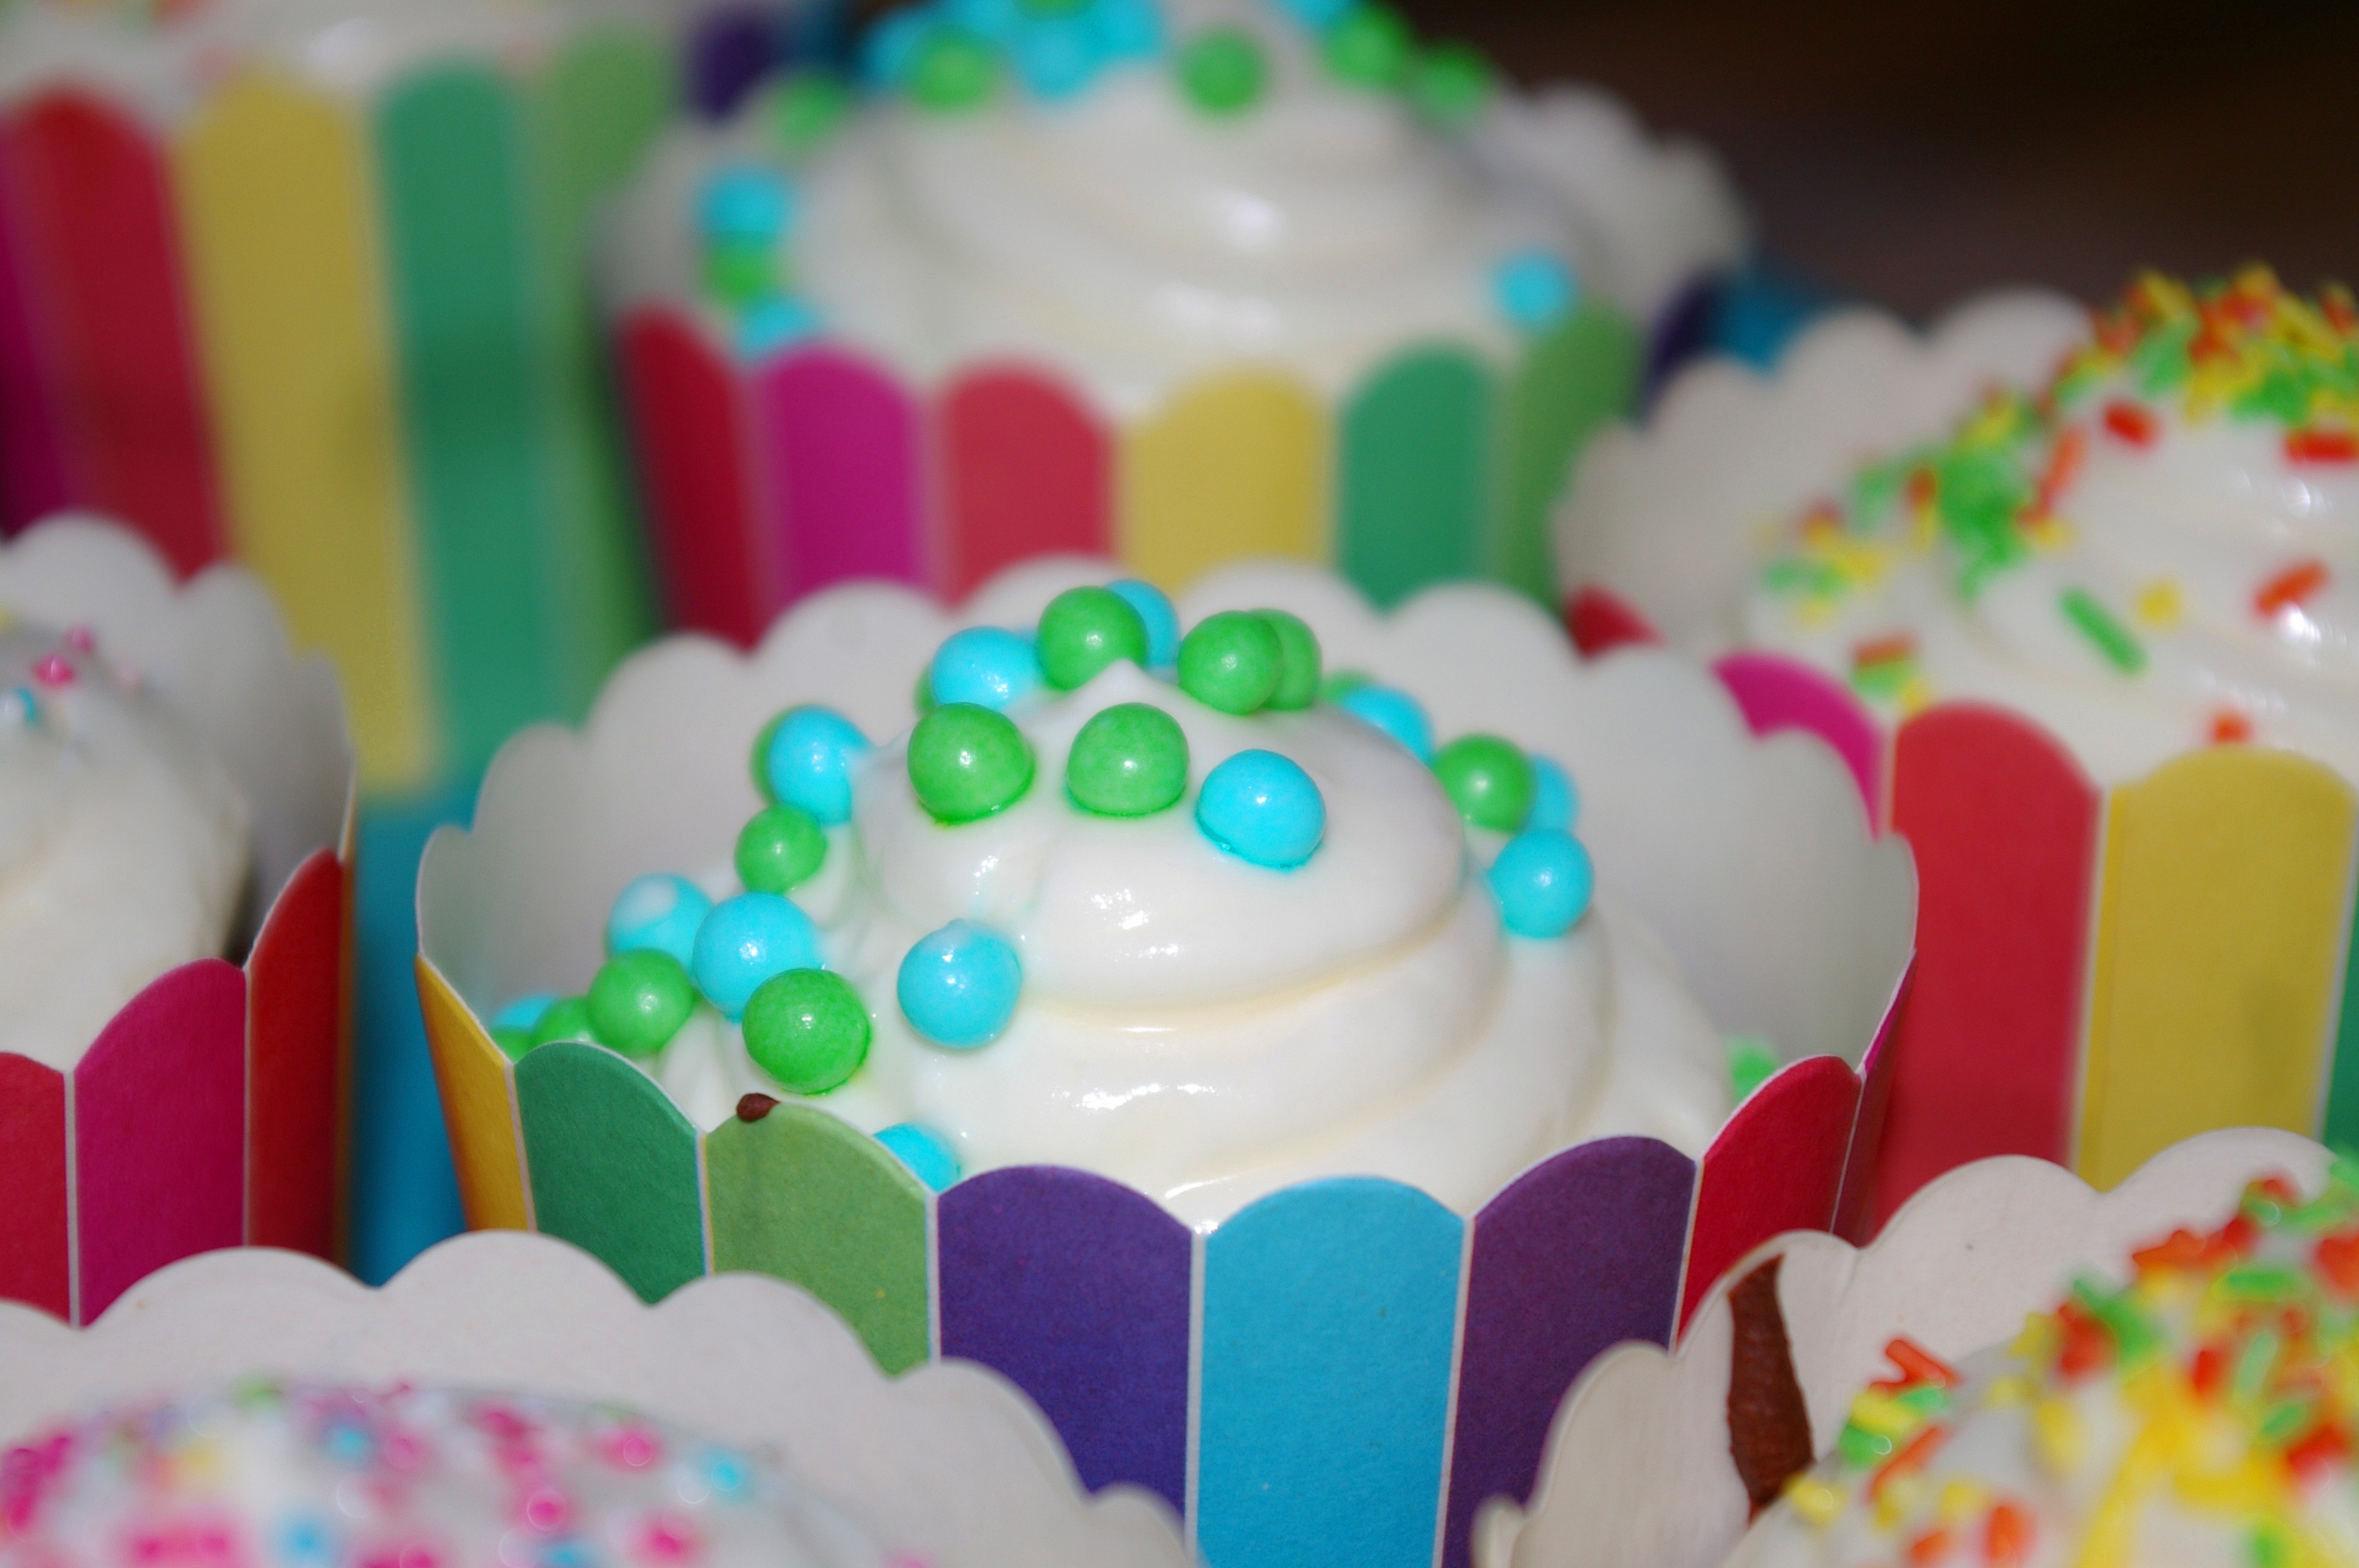
sweet, feed, food, color, brown, colorful, chocolate, cupcake, dessert, eat, delicious, cake, birthday cake, calories, sweet dish, bake, pastries, children, sugar, icing, nutrition, party, tasty, candy, tart, decorated, birthday, dine, sweetness, beads, benefit from, treat, lick, sprinkles, confectionery, muffins, flavor, delicacy, small cakes, nibble, hand made sweets, children's birthday, schokoladenmuffins, fine pastry, sugar paste, schokomuffins, pastry chef, pearl edible, buttercream, cake decorating